Valley Regional High School

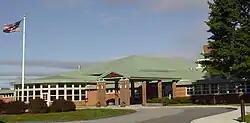
Valley Regional High School, Main Entrance

Valley Regional High School (VRHS) is located in Deep River, Connecticut, United States. It serves the three towns of Regional School District No. 4 - Essex, Chester, and Deep River.